Stud finder

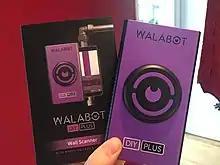

A stud finder (also stud detector or stud sensor) is a handheld device used to locate wood or metal framing studs behind walls. In the United States, walls are typically made of drywall (also called sheetrock), though stud finders can also be used on lath and plaster walls, and in some cases, even tile.